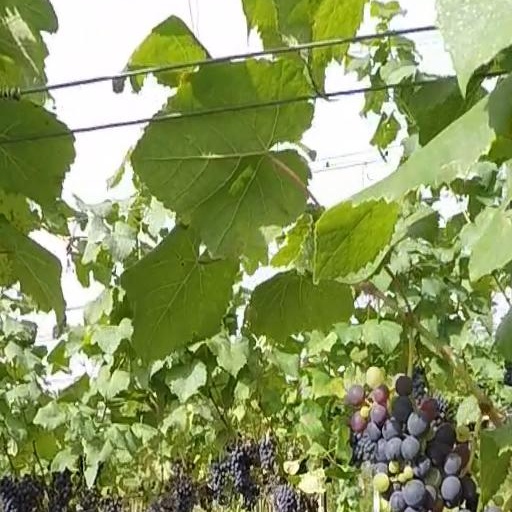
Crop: grape